MOS Technology 6508

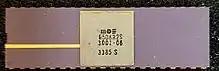
Ceramic variant of MOS6508 CPU

The internal RAM is mapped into the CPU address space both at - and at -, so it can serve as both zero page and stack space. The I/O port is available at location , with a data-direction register at , which is the same layout of the 6510.